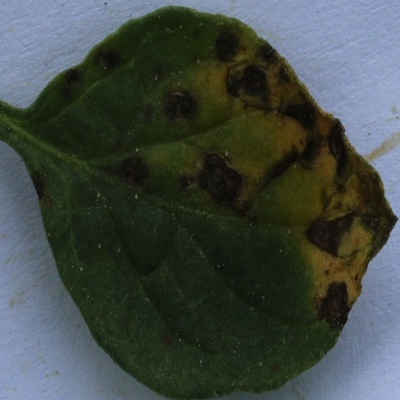
Crop: Tomato
Condition: septoria leaf spot